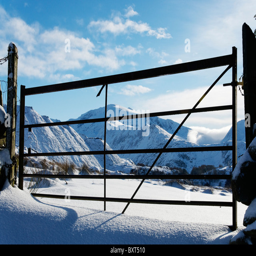
mountain range in winter , seen through a barred gate